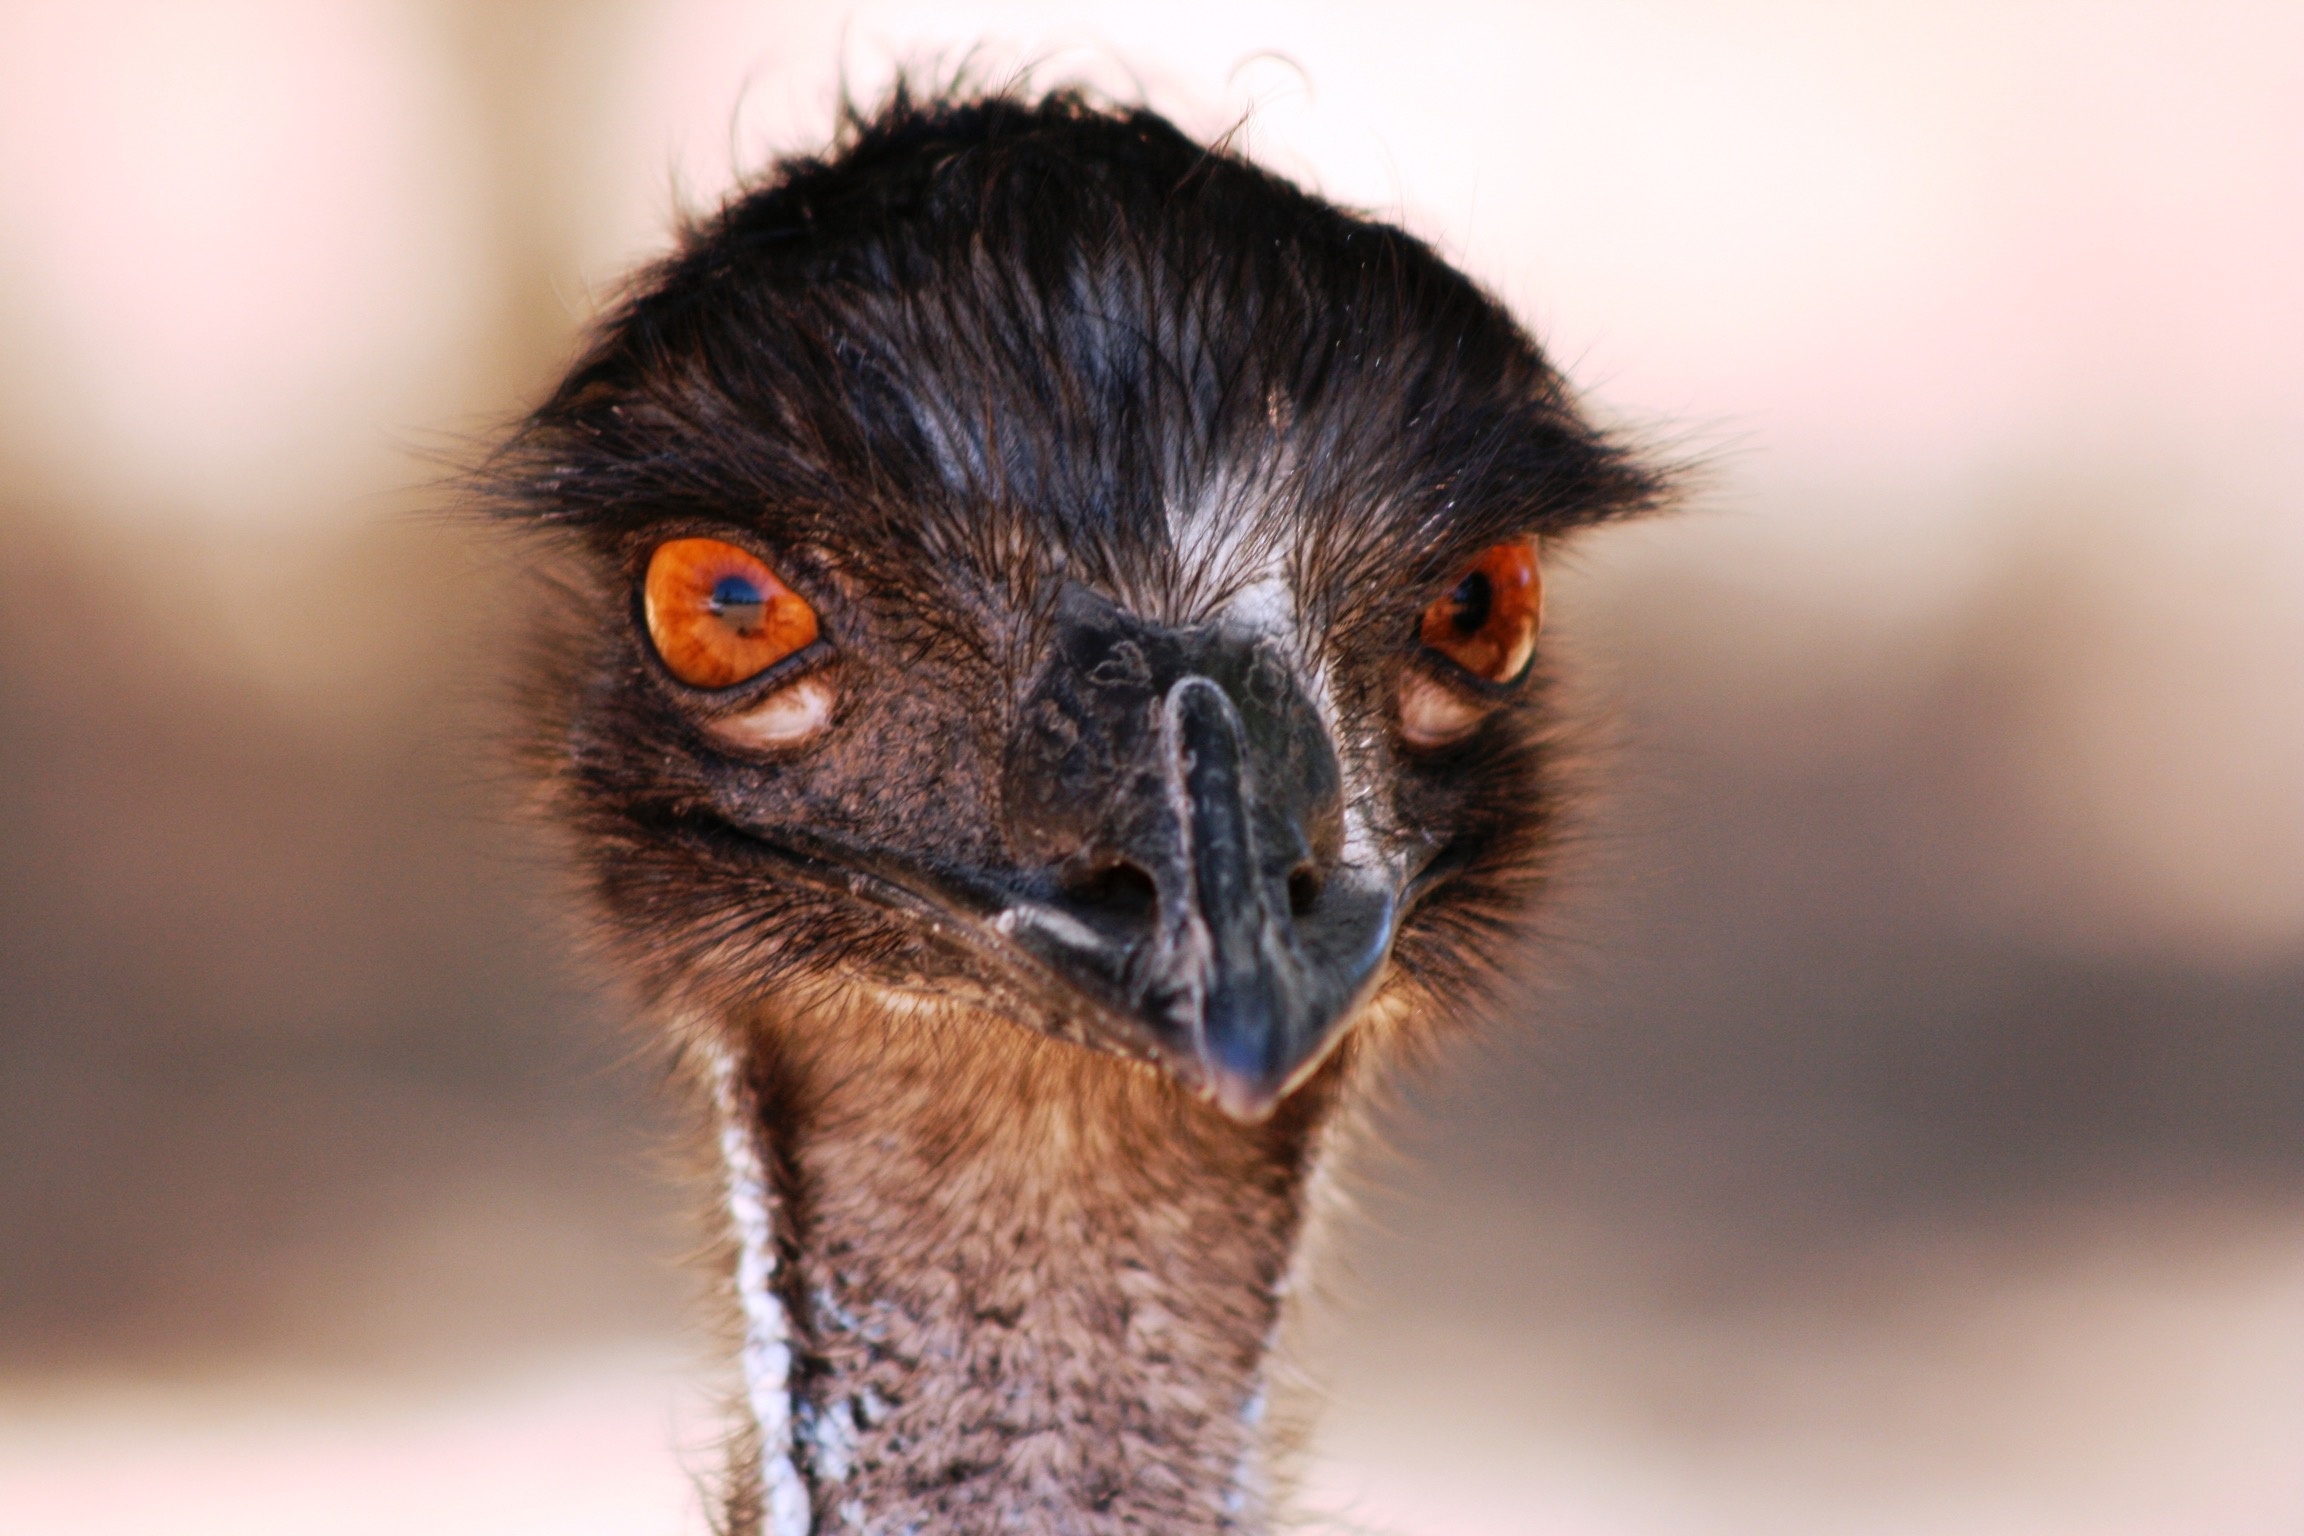
bird, photography, wildlife, beak, ostrich, fauna, close up, australia, eyes, emu, head, vertebrate, ratite, stare, flightless bird